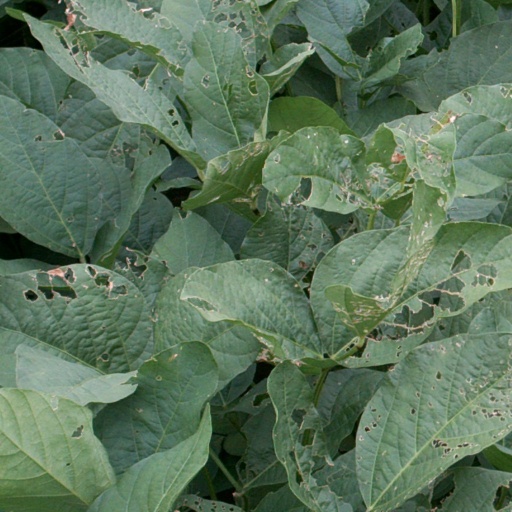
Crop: soybean